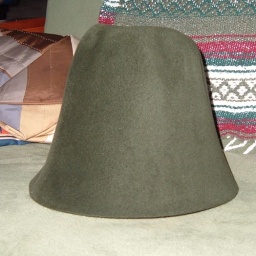
A small fur felt hood in hunter green that I am making into a hat for myself.